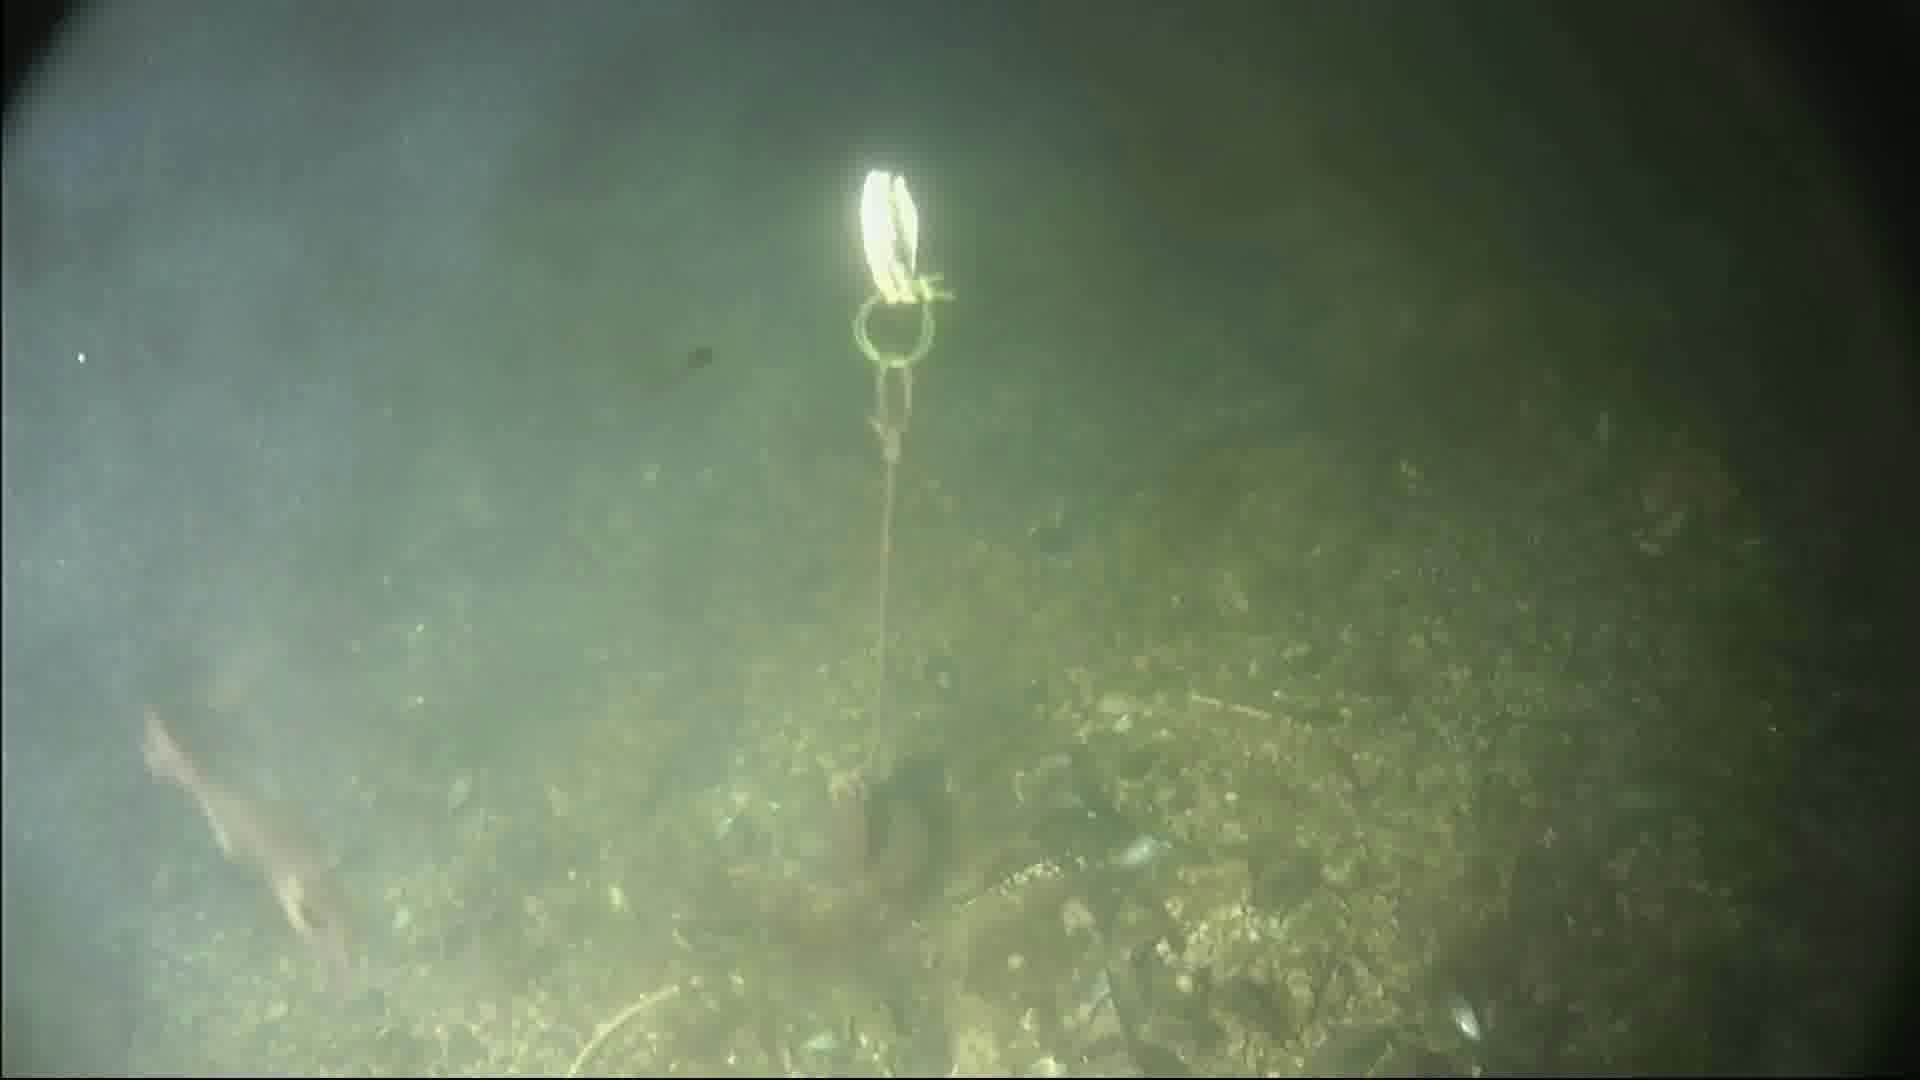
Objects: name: shrimp